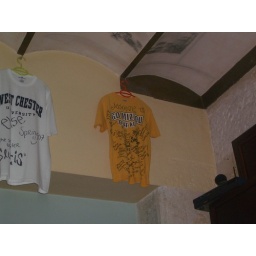
MY Mizzou shirt hanging up at Austin - a bar in Alicante, everyone from this semester signed it